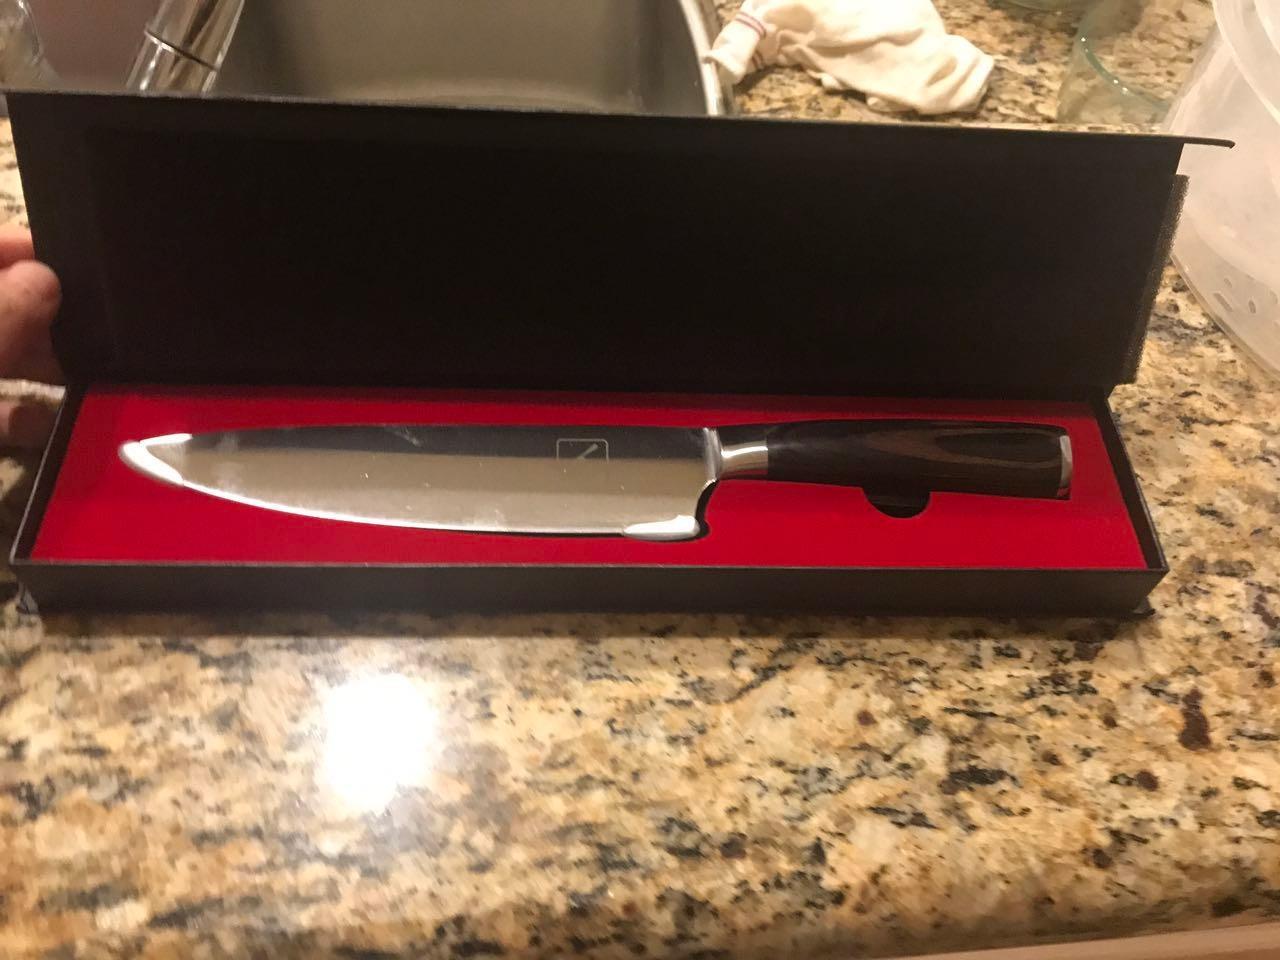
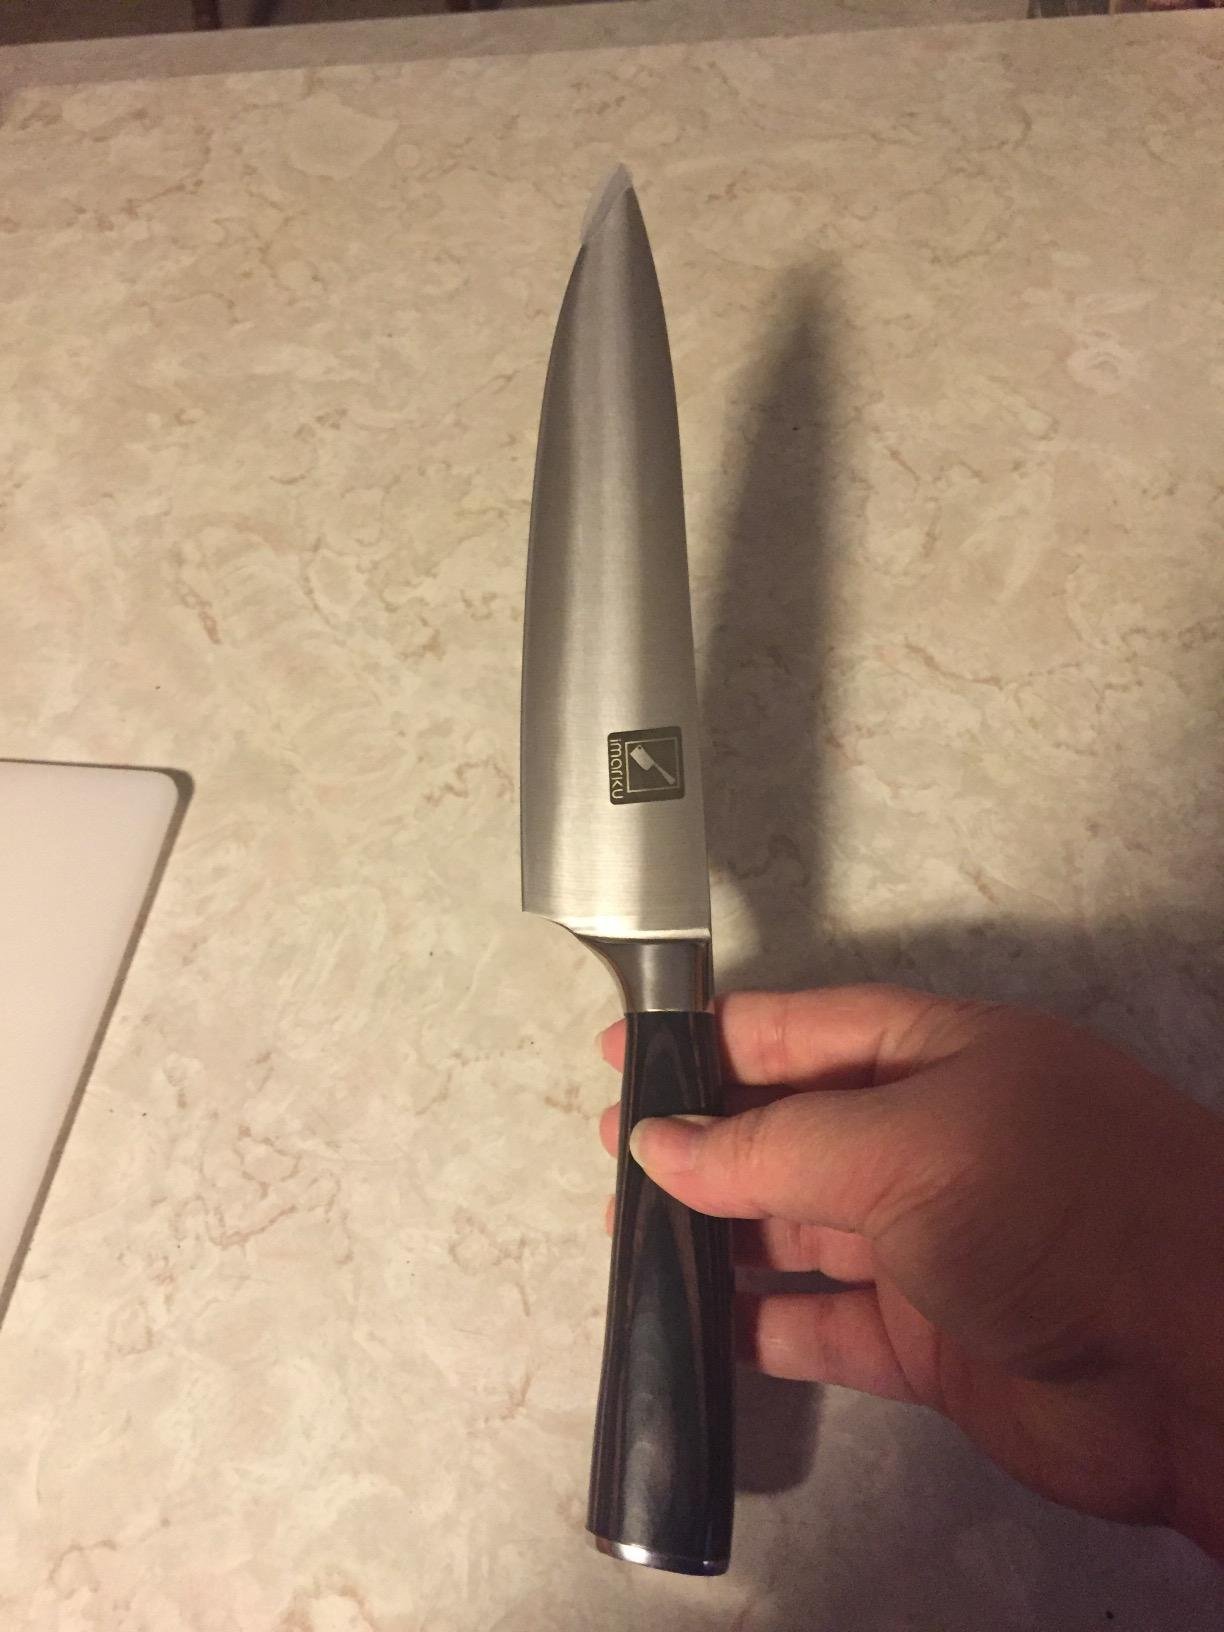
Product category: items_knife
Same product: yes